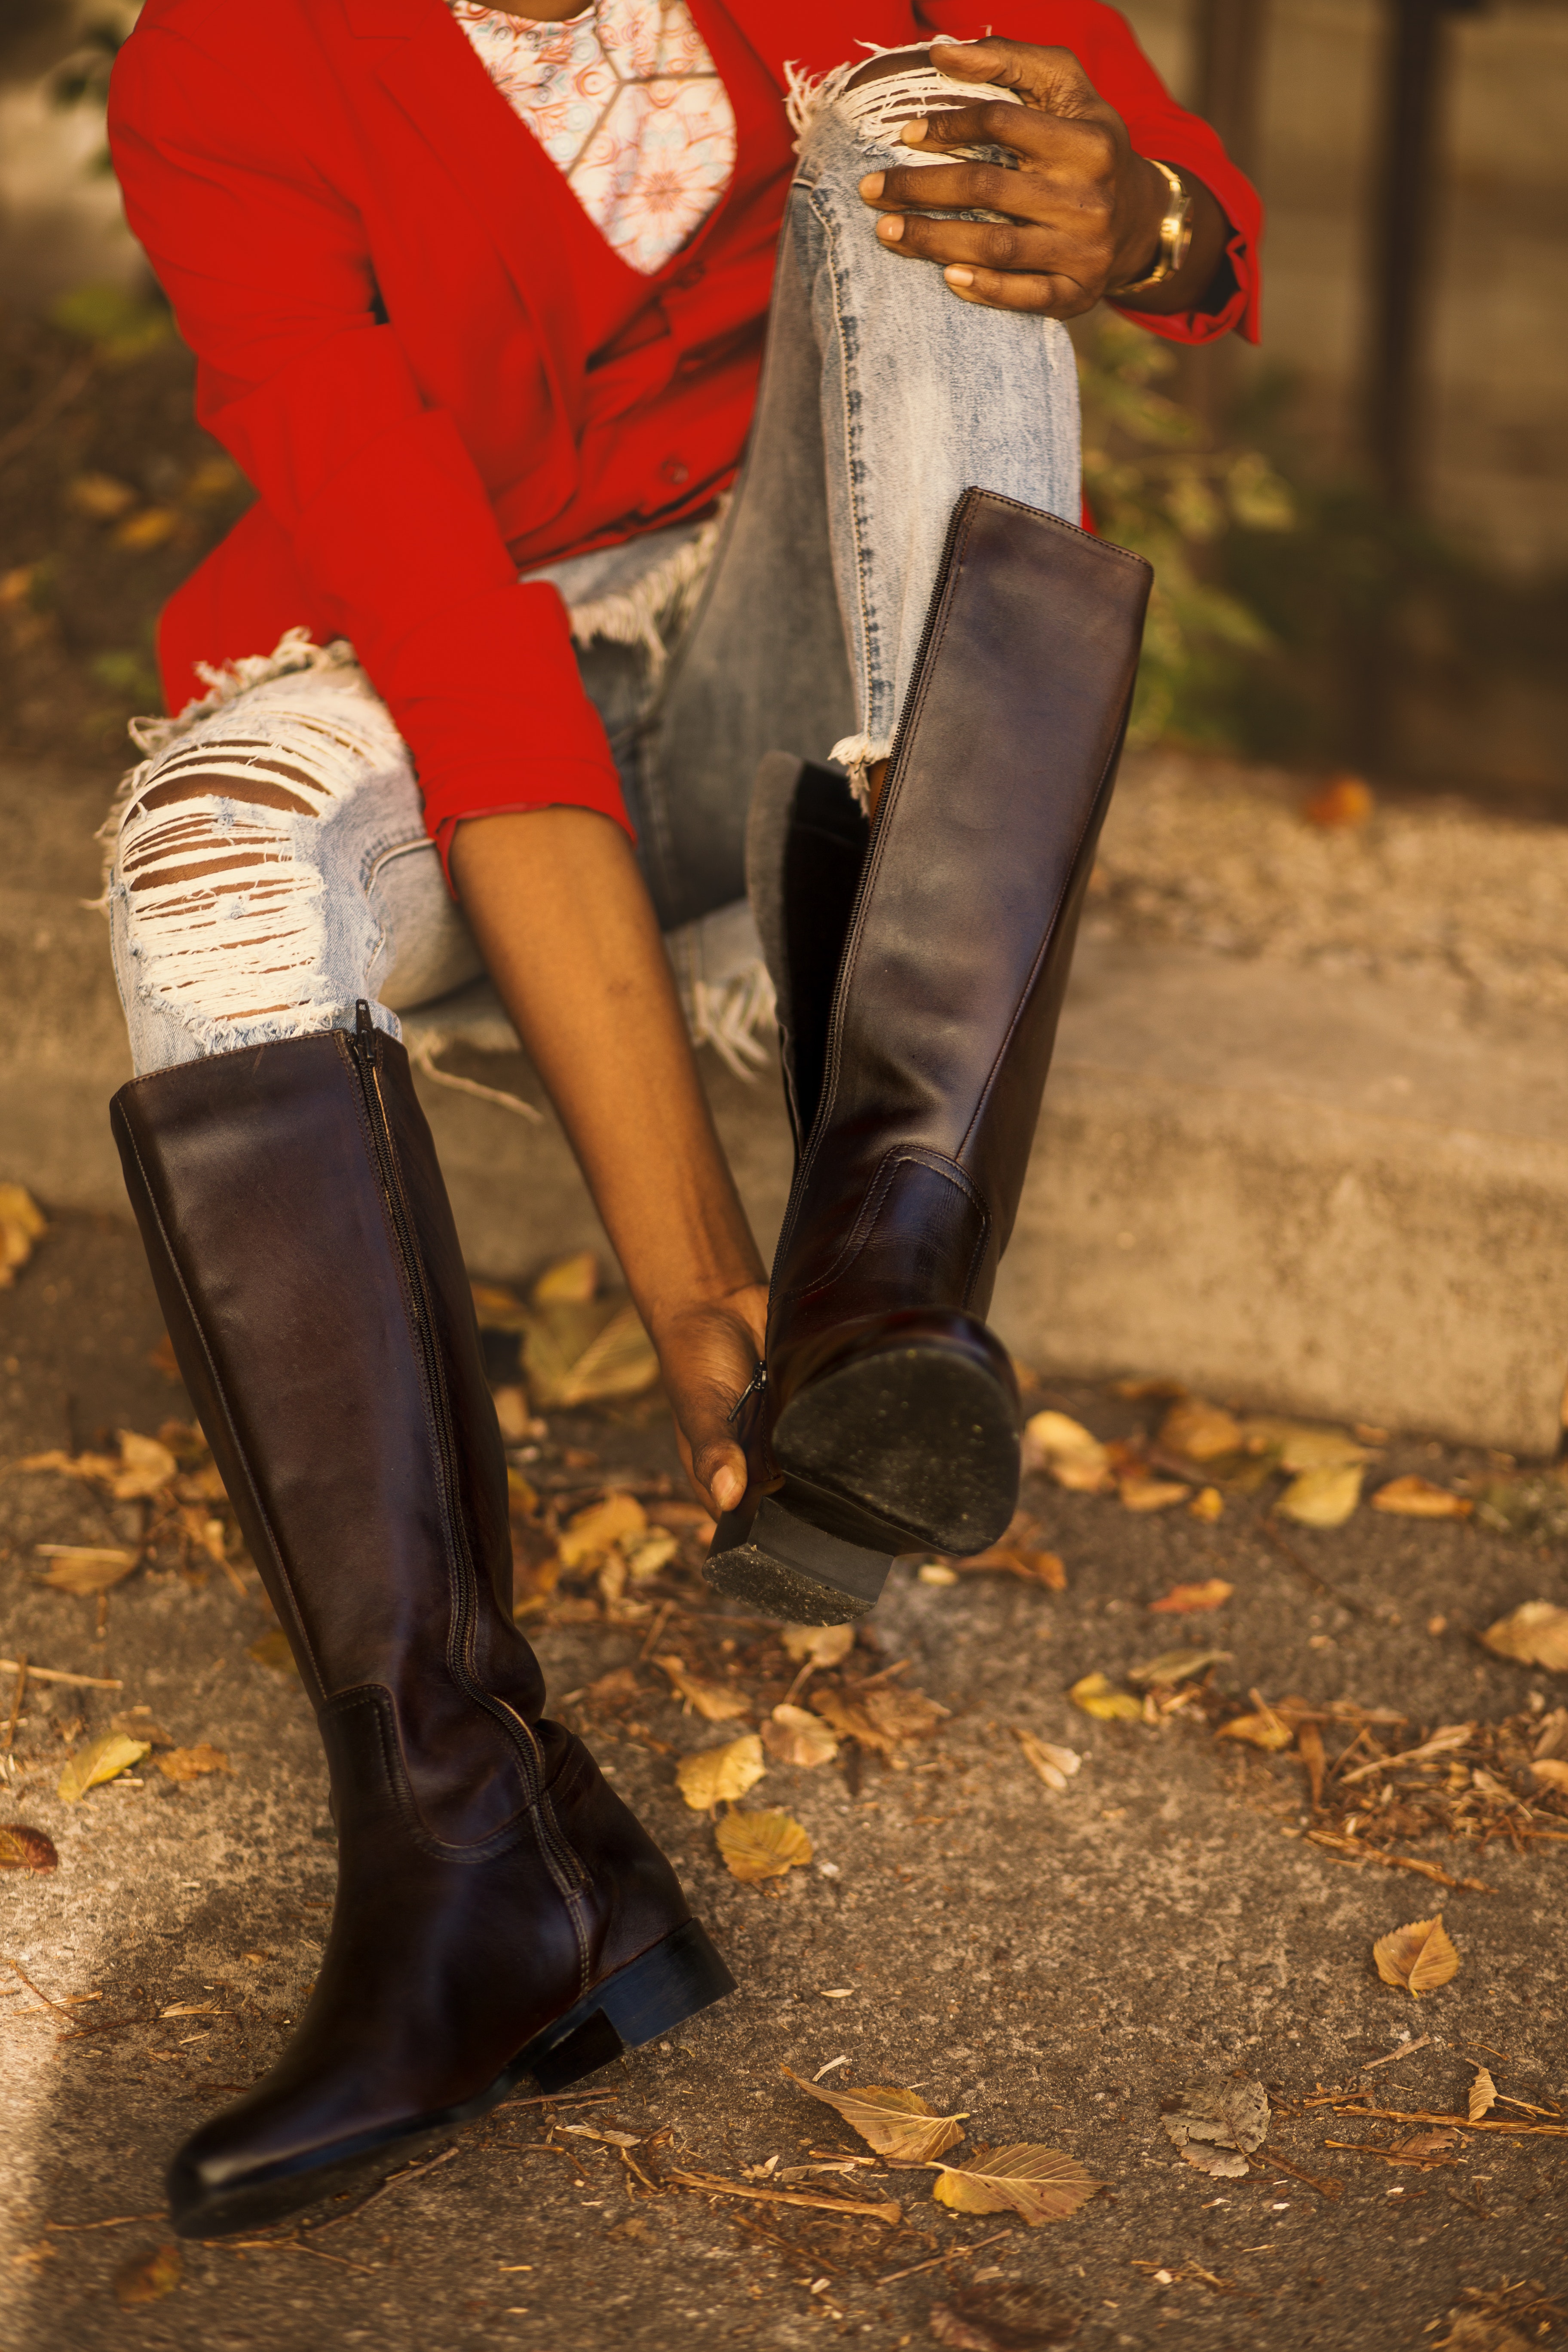
footwear, shoe, leg, boot, outerwear, riding boot, girl, human leg, high heeled footwear, fun